Michelle Giuda

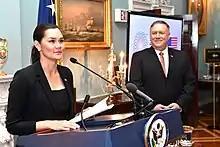

In 2018, Giuda was the Senior Vice President for Global Corporate Communications for Weber Shandwick, the youngest member of their 21-person Global Leadership Team. That year, the Asian American Business Development Center named her one of the "Outstanding 50 Asian Americans in Business."